Dror Kashtan

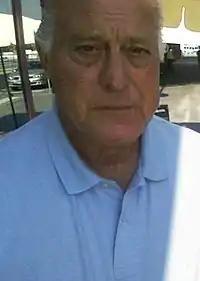
Kashtan in 2011

Dror Kashtan (1 October 1944 – 15 January 2024) was an Israeli football player and manager.